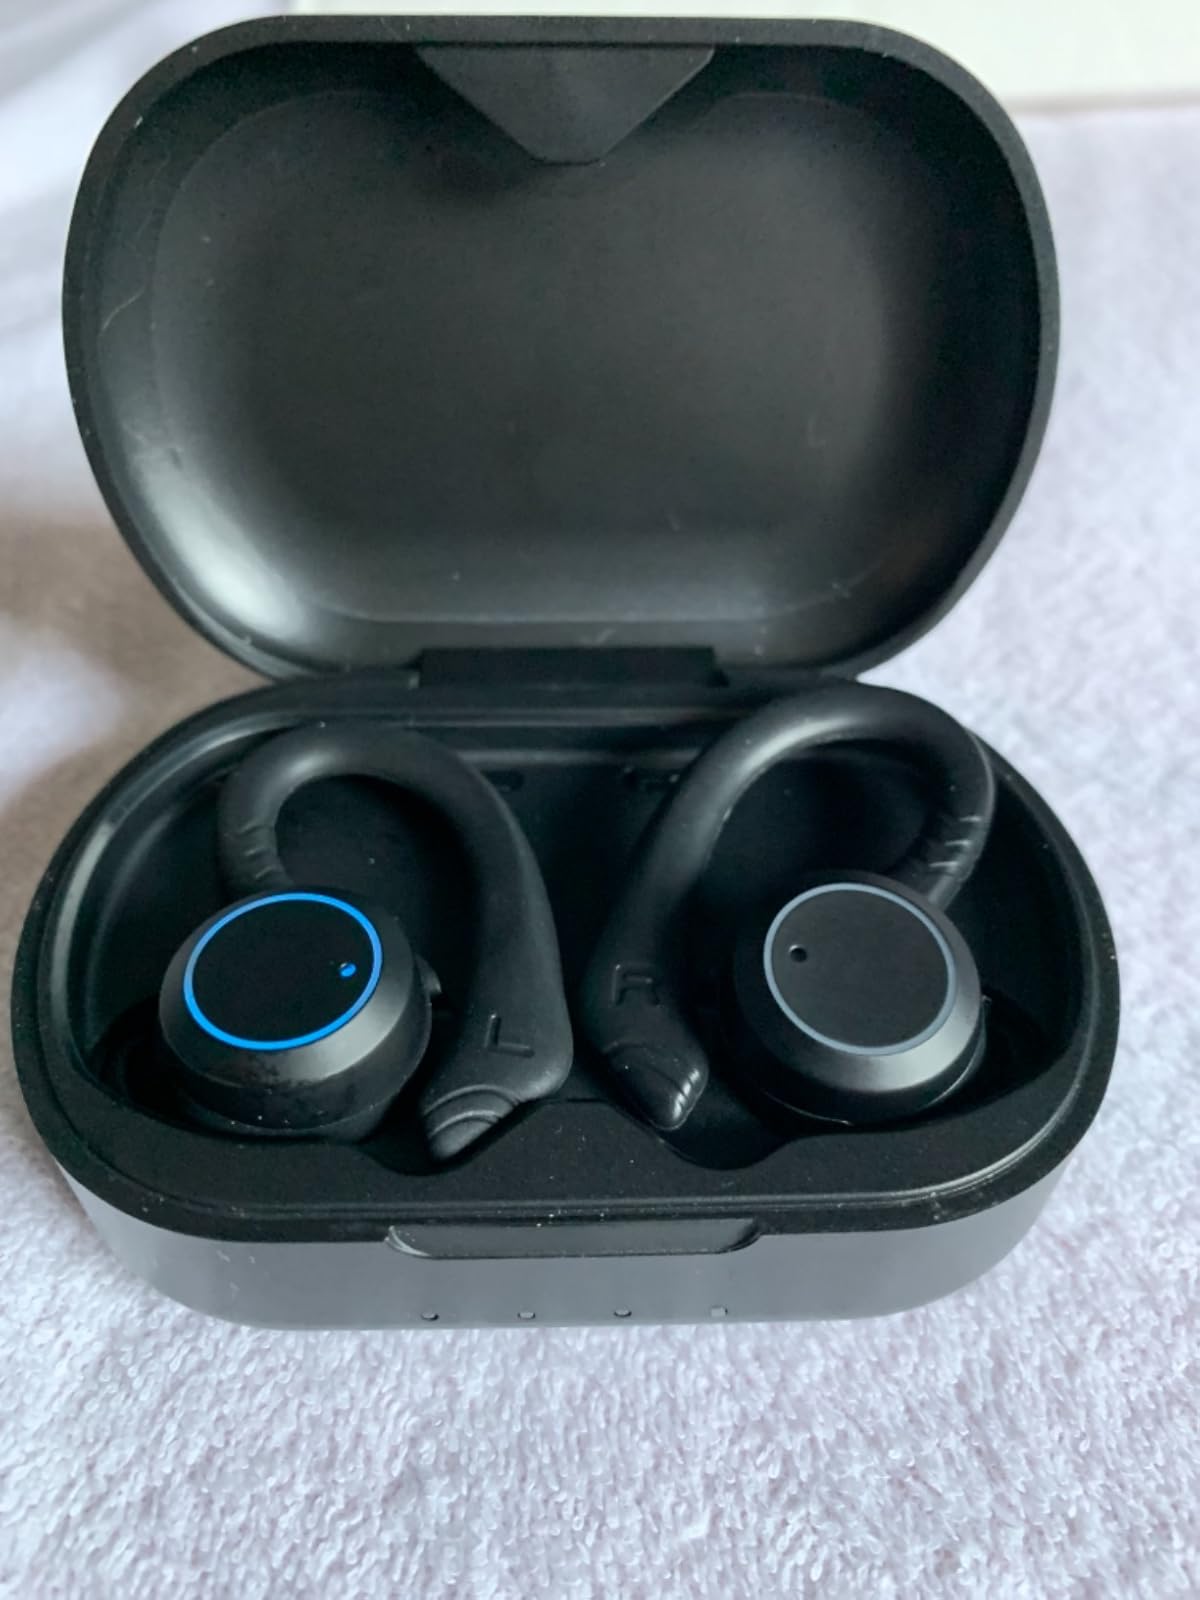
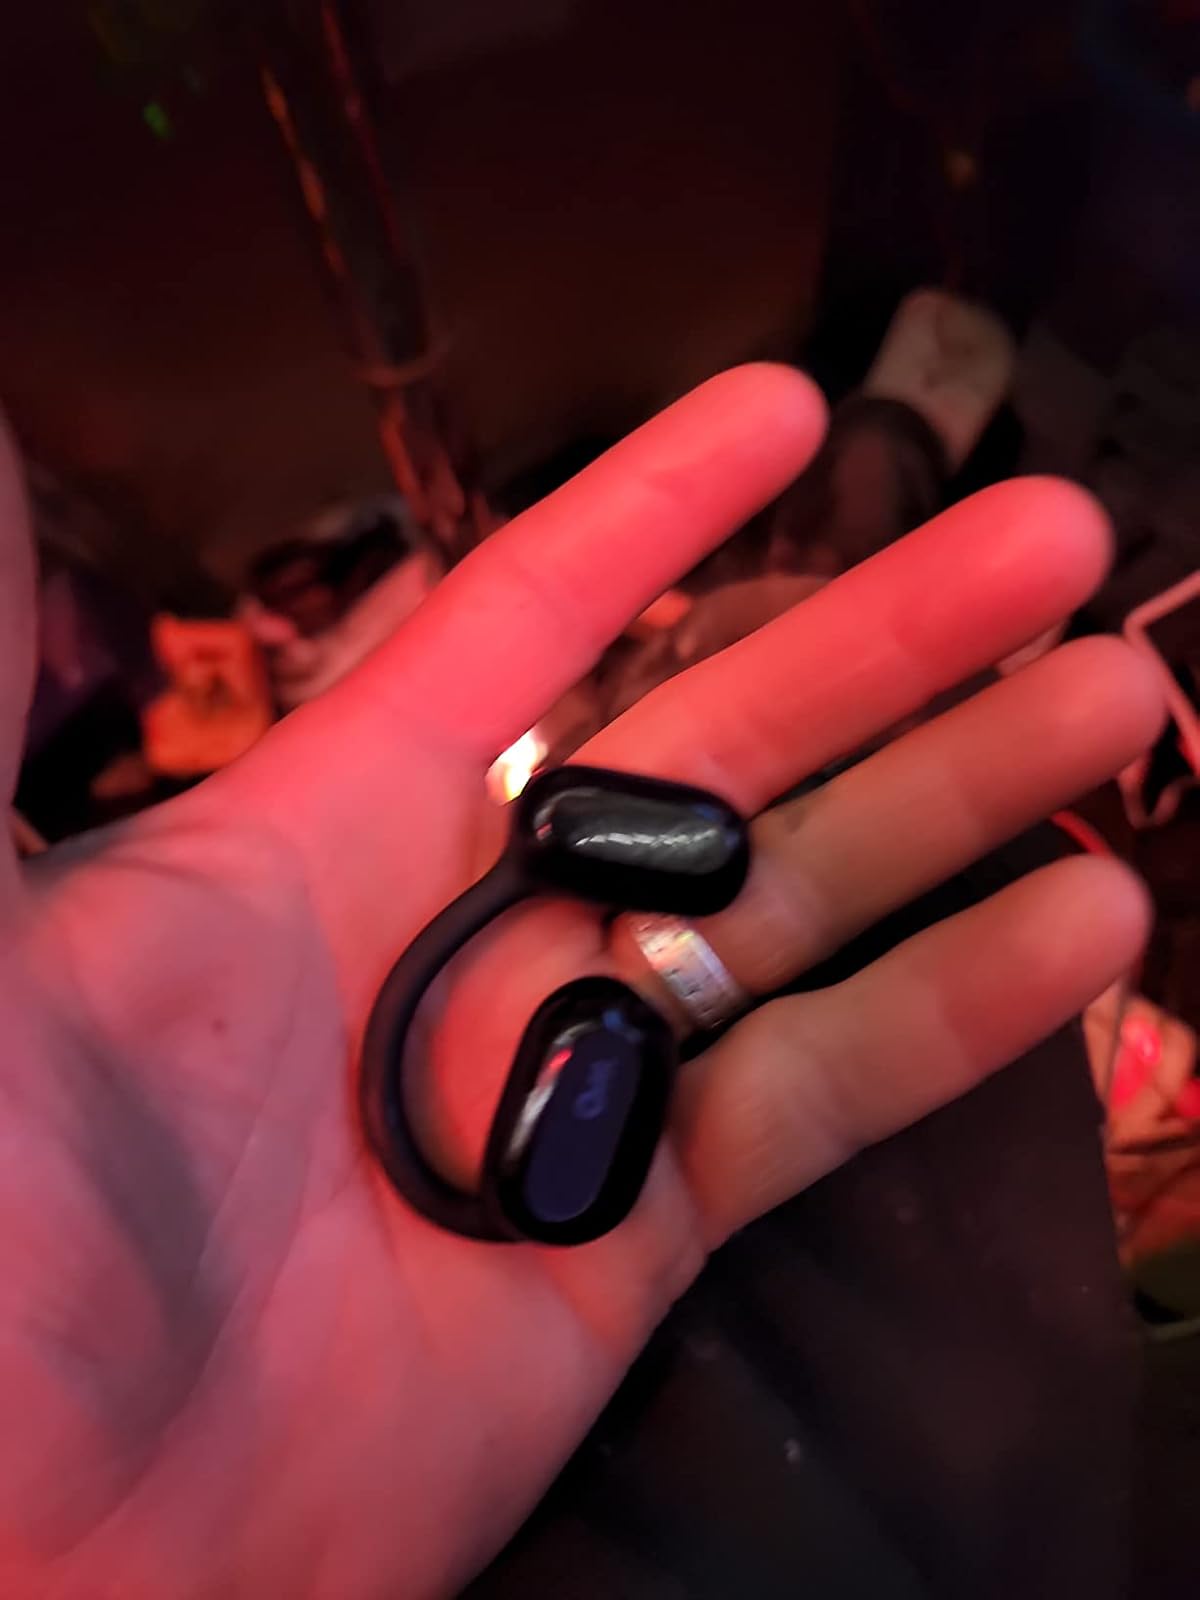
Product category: earbuds
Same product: no